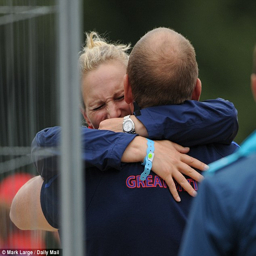
well done : olympic athlete gets a hug from athlete after the show - jumping stage of the equestrian event